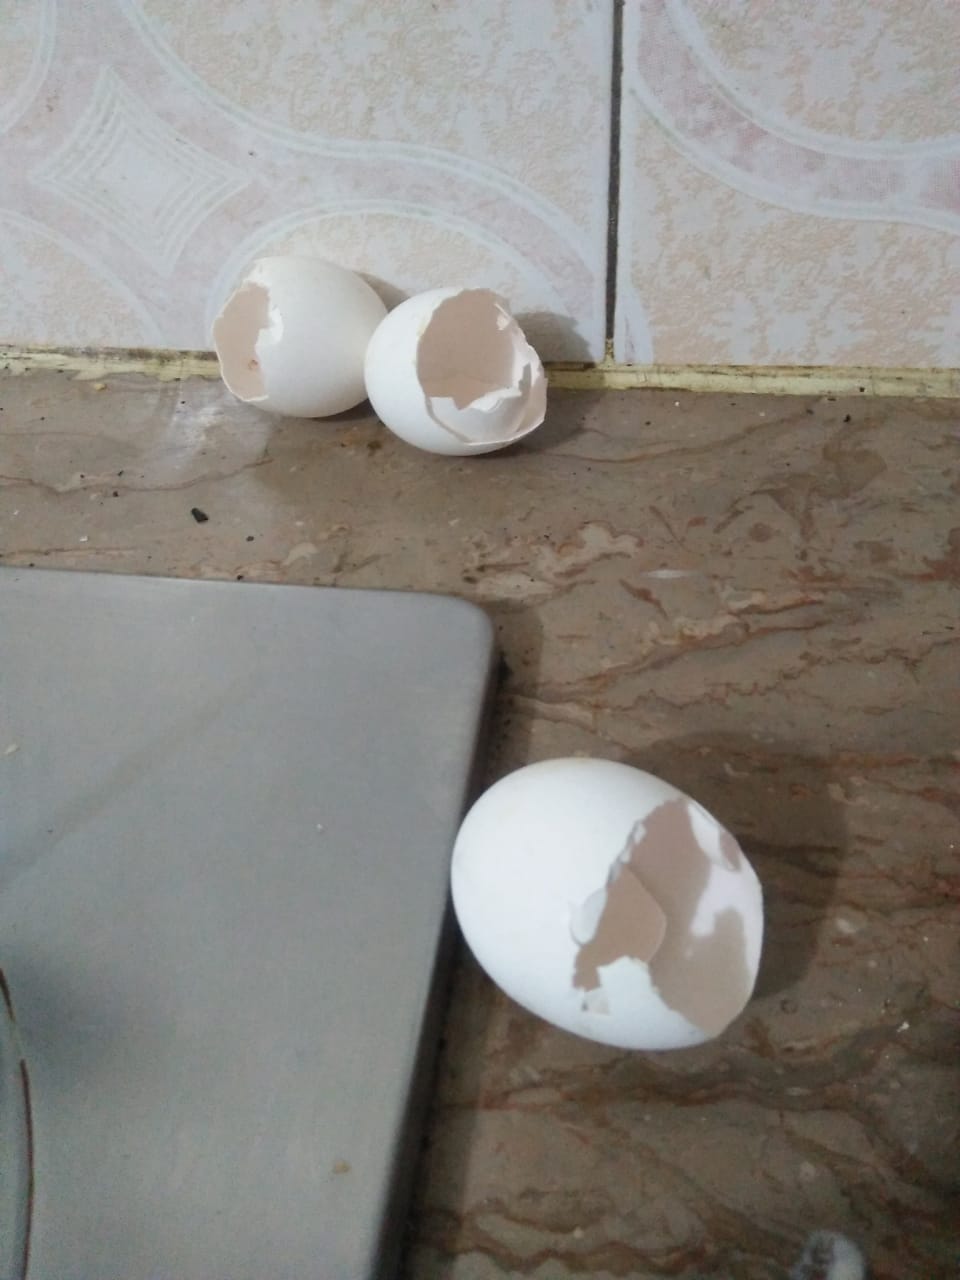
Label: eggshells